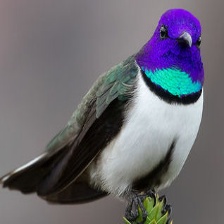
Species: ECUADORIAN HILLSTAR
Scientific name: OREOTROCHILUS CHIMBORAZO
ImageNet parent category: hummingbird